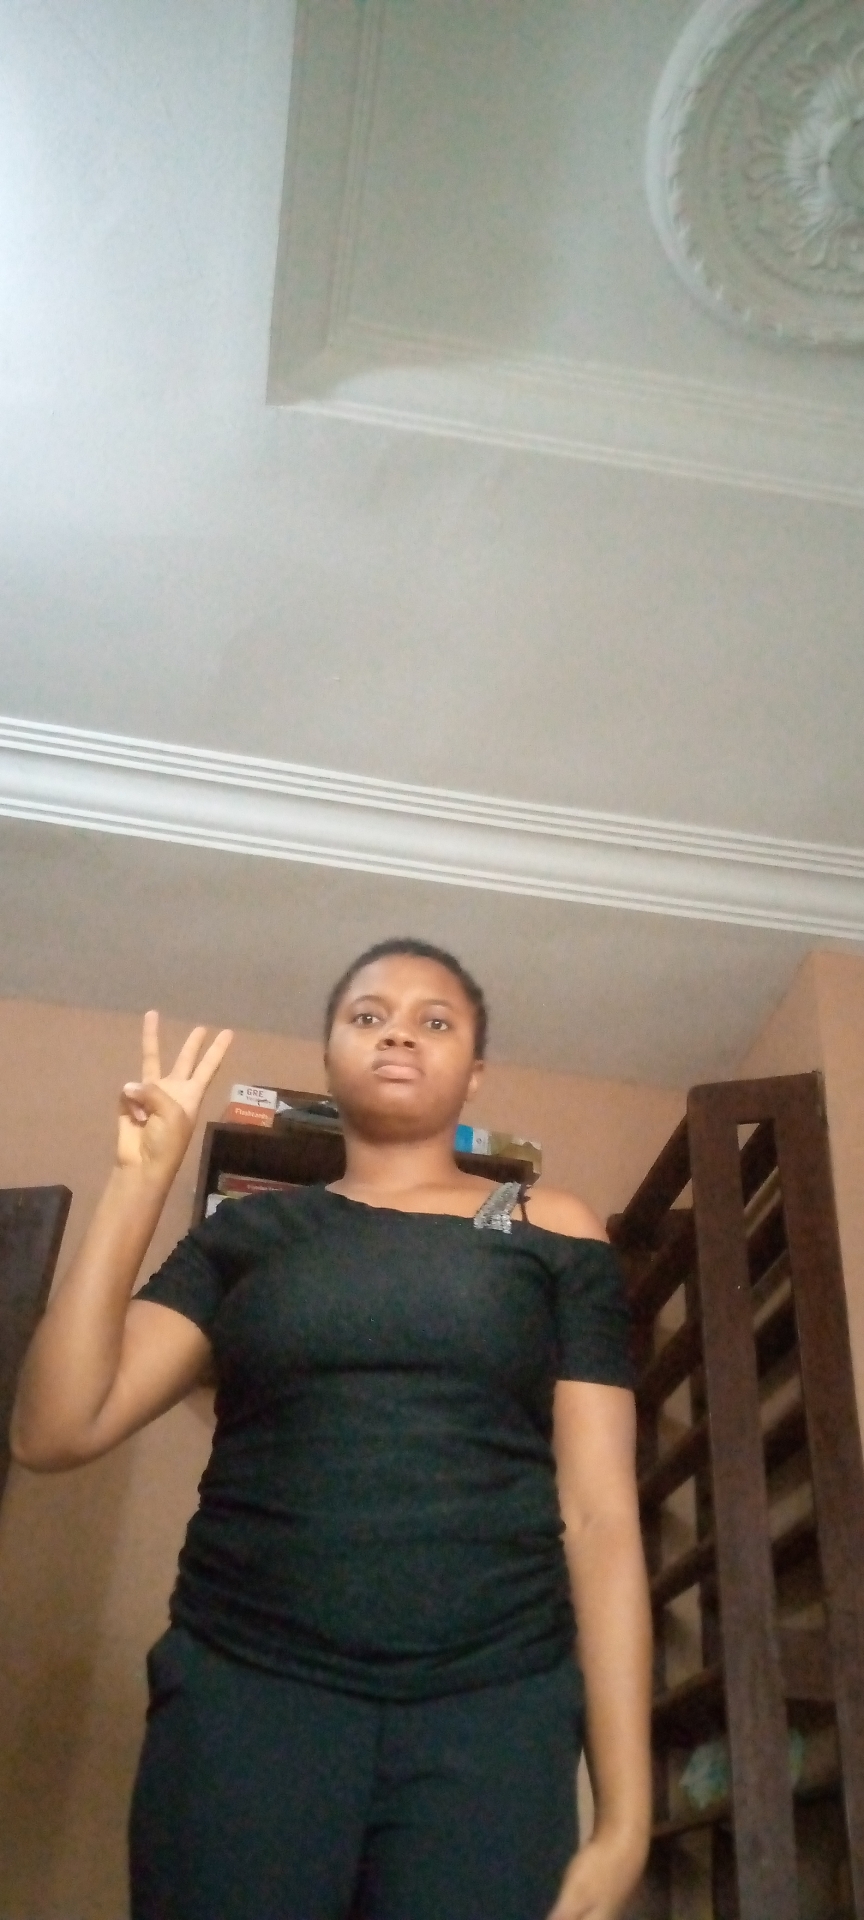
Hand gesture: three